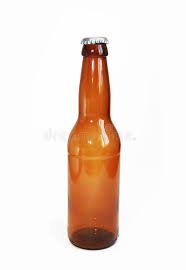
Waste category: glass